Shri Kalika Devi Temple

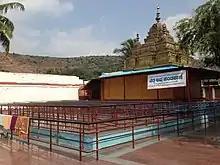
Inside View of Temple.

The temple of Shri Kalika Devi in Sirsangi is of mythological significance as its name is mentioned in many Hindu mythologies.